Congestion pricing

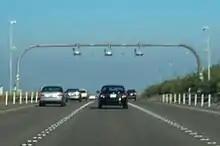
FasTrak HOT lanes at 91 Express Lanes, at Orange County, California

In January 2012, the federal government of Brazil enacted the Urban Mobility Law that authorizes municipalities to implement congestion pricing to reduce traffic flows. The law also seeks to encourage the use of public transportation and reduce air pollution. According to the law, revenues from congestion charges should be destined exclusively to urban infrastructure for public transportation and non-motorized modes of locomotion (such as walking and cycling), and to finance public subsidies to transit fares. The law went into effect in April 2013.